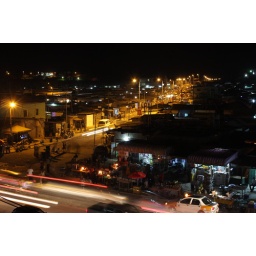
The street below my house in Cape Coast